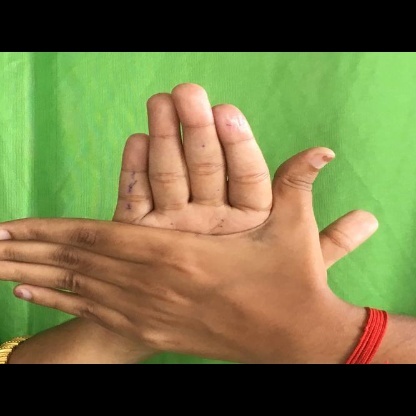
Mudra: Chakra